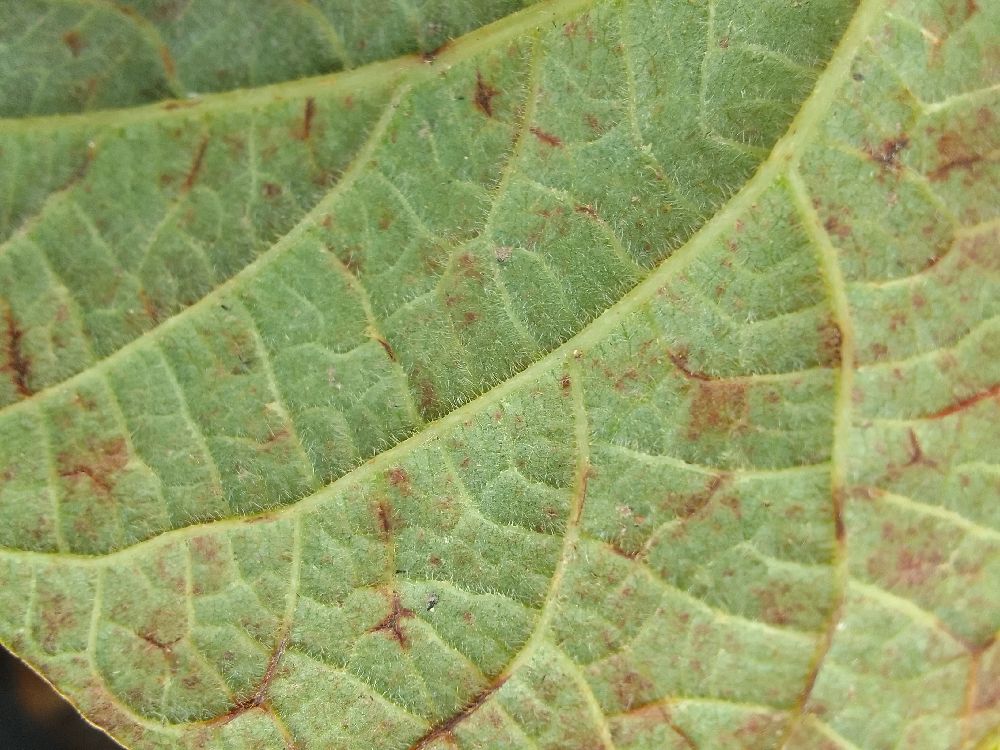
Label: anthracnose